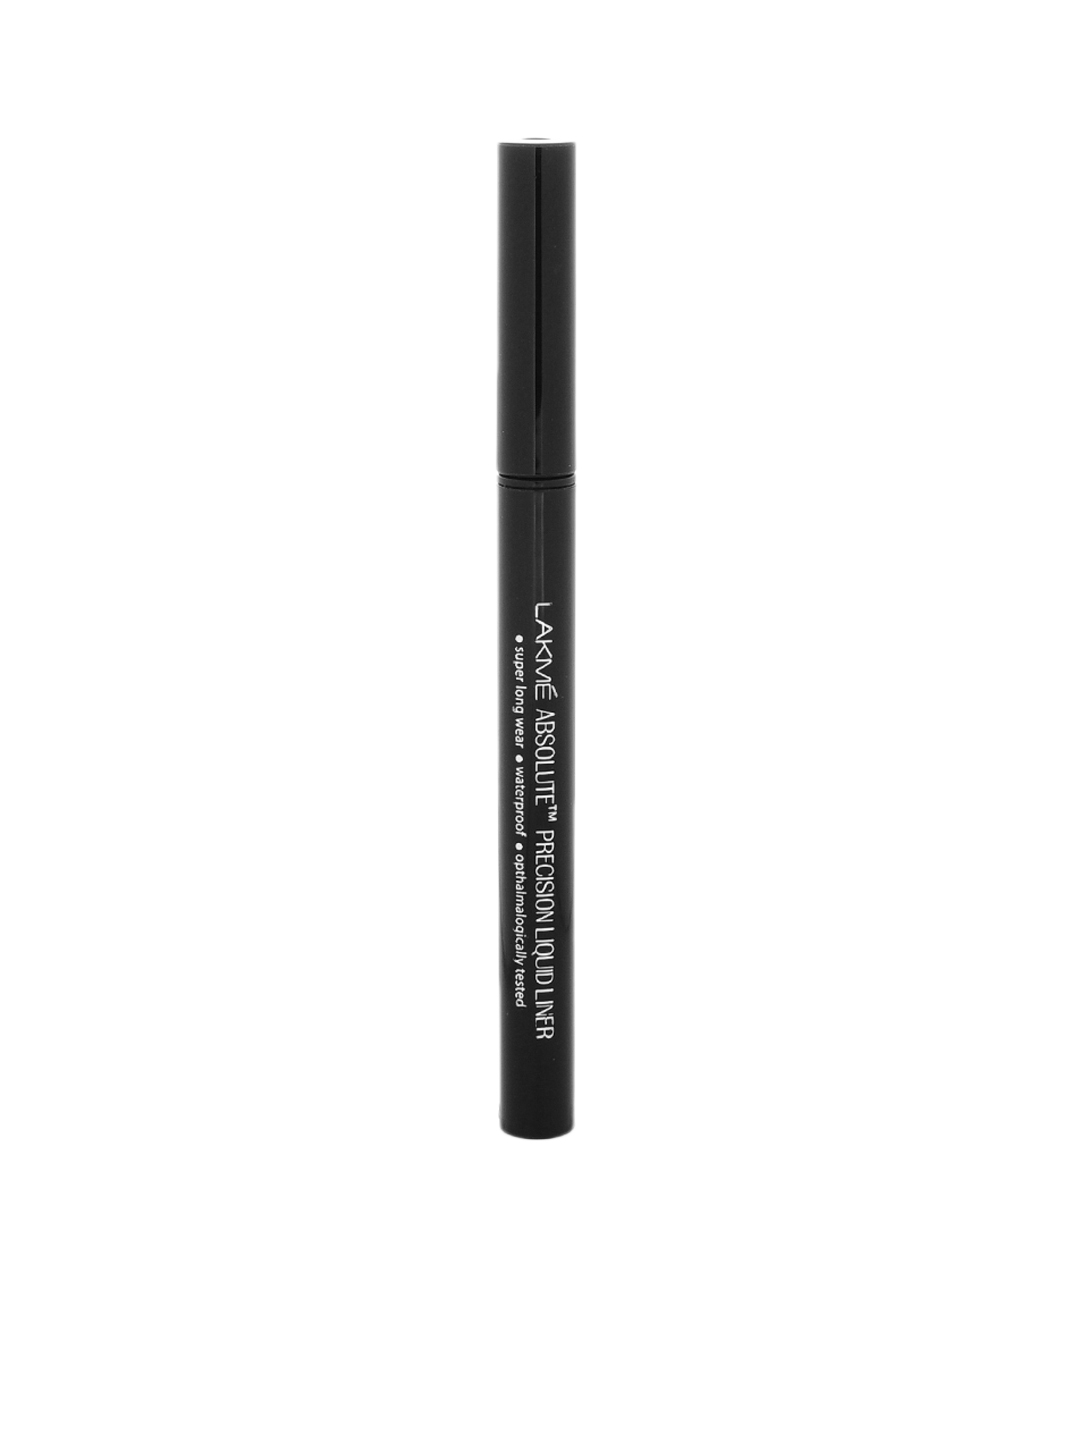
Lakme Women Absolute Precision Liquid Eye Liner
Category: Personal Care / Makeup / Kajal and Eyeliner
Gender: Women
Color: Black
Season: Spring 2017
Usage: Casual